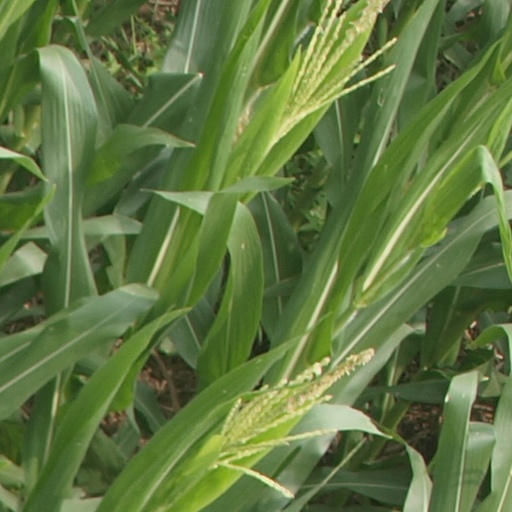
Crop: maize; corn